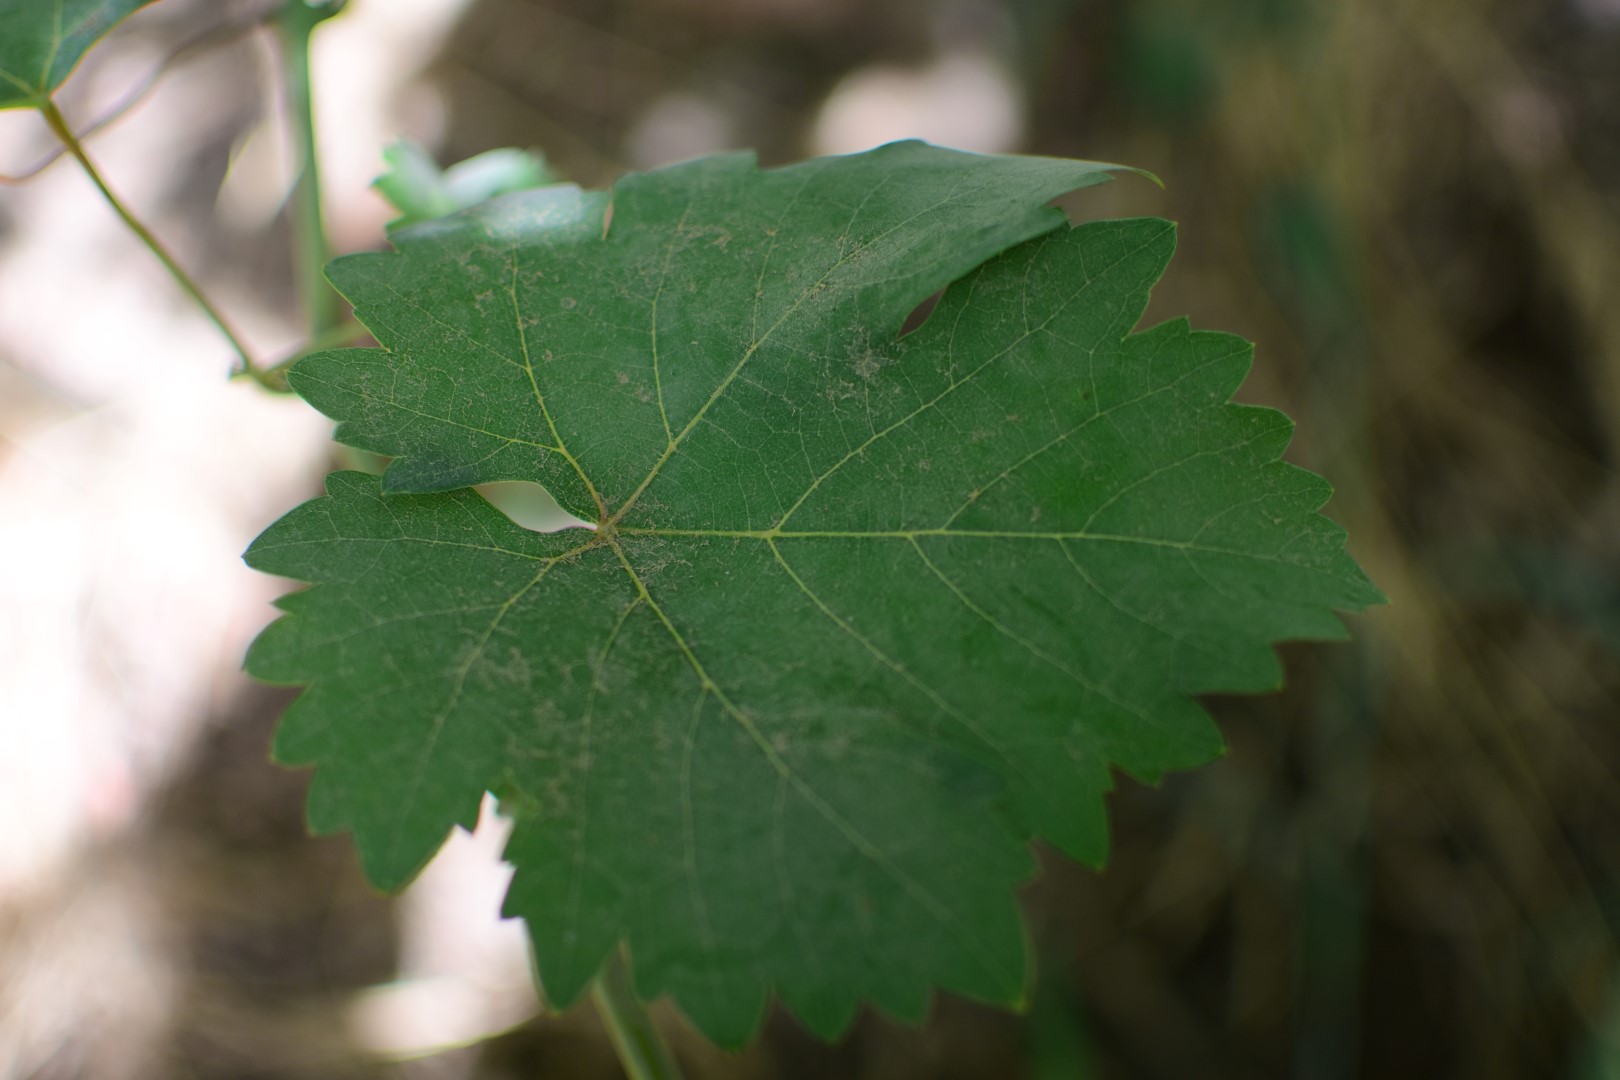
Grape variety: Shdah